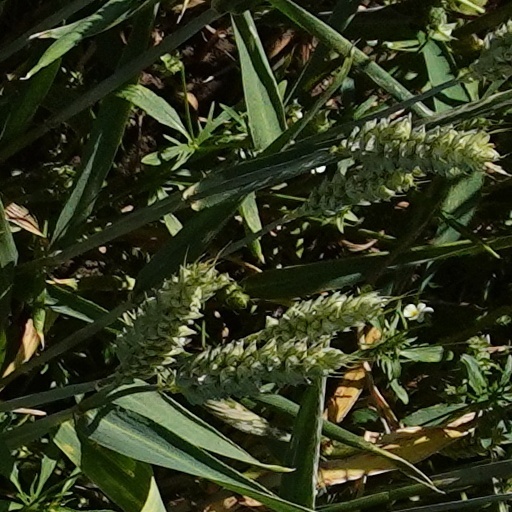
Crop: wheat